Jack in the Box

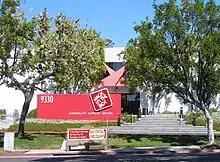
Former headquarters in San Diego, February 2008 (since demolished in 2025)

Jack in the Box, Inc. is an American fast food restaurant chain founded on February 21, 1951, by Robert O. Peterson in San Diego, California, where it is headquartered. The chain has over 2,200 locations, primarily serving the West Coast of the United States. Restaurants are also found in large urban areas outside the West Coast, as well as two in Guam. The company also formerly operated the Qdoba Mexican Grill chain until Apollo Global Management bought the chain in December 2017.